Wargame

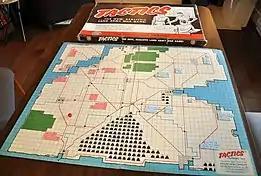
"Tactics" (1954) was the first successful board wargame.

The first successful commercial board wargame was "Tactics" (1954) by an American named Charles S. Roberts. What distinguished this wargame from previous ones is that it was mass-produced and all the necessary materials for play were bundled together in a box. Previous wargames were often just a rulebook and required players to obtain the other materials themselves. The game was played on a pre-fabricated board with a fixed layout, which is why it was called a board game.